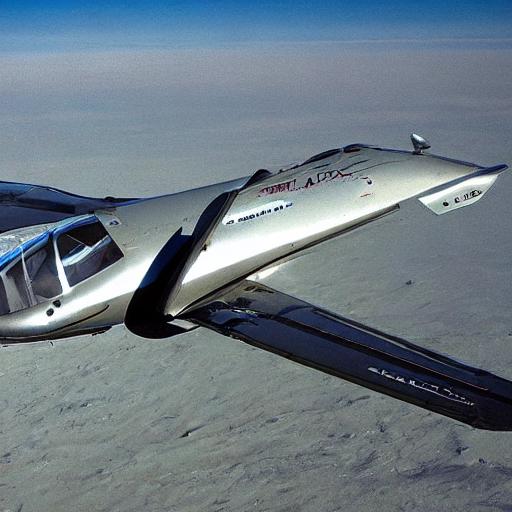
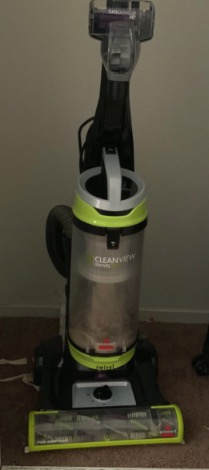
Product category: items_vacuum
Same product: no